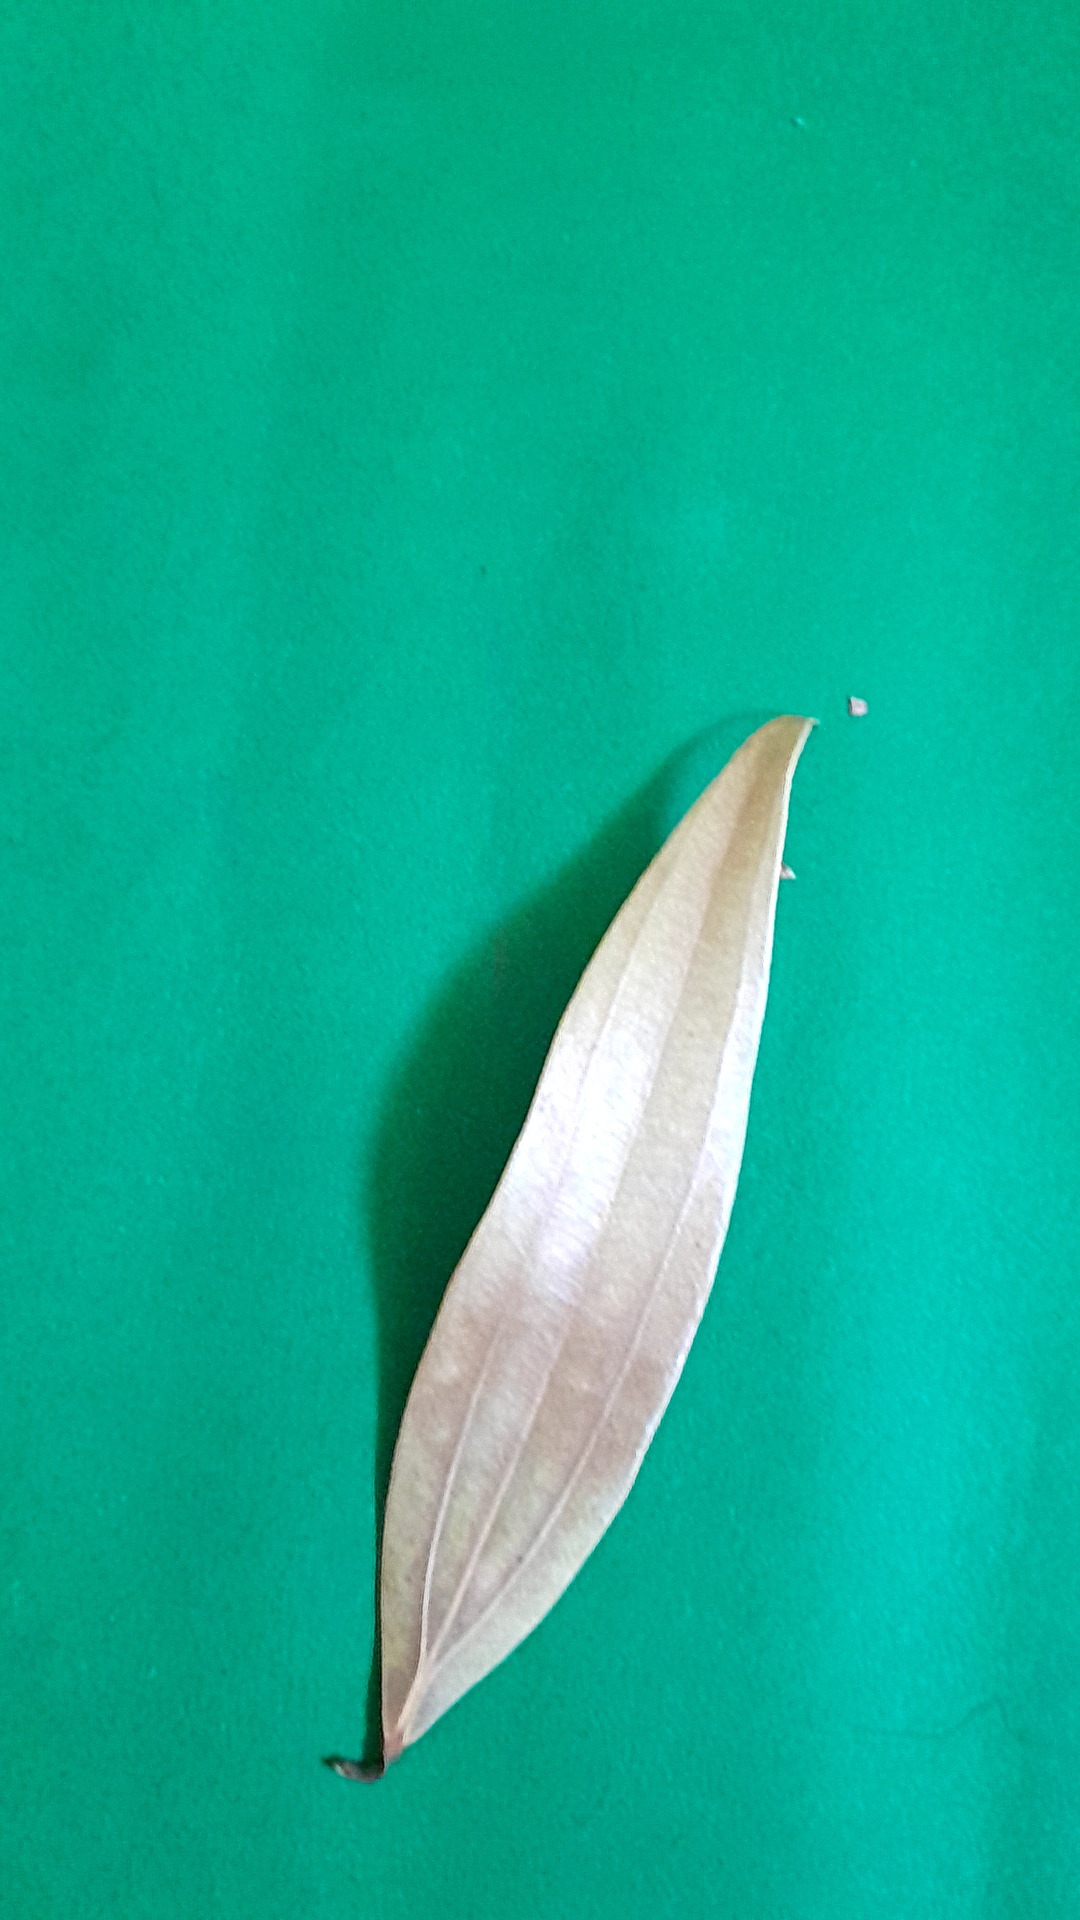
Label: Dry Leaf